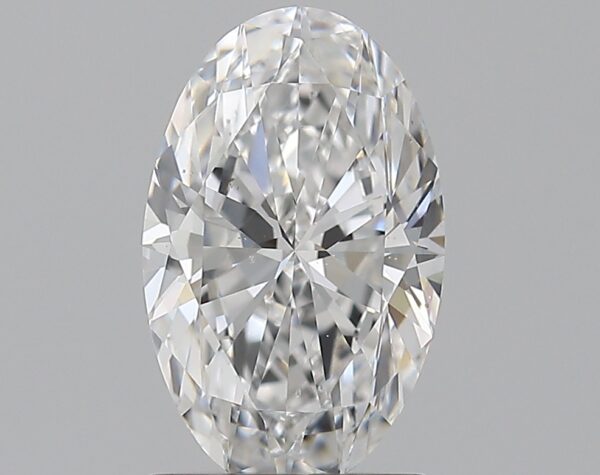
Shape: oval
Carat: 1.31
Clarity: VS2
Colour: D
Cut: EX
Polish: EX
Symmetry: VG
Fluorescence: M
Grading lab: GIA
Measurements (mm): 9.44 x 5.9 x 3.56